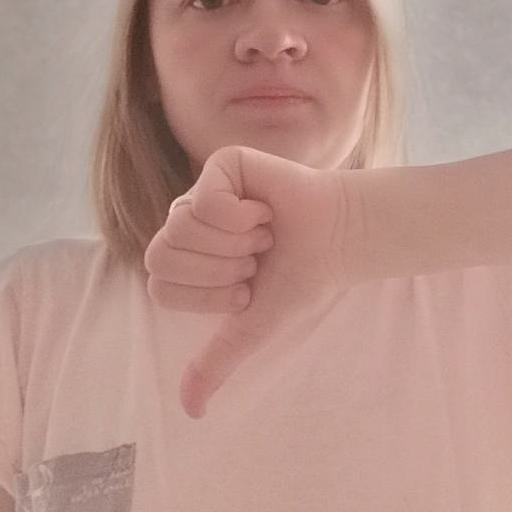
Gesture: dislike